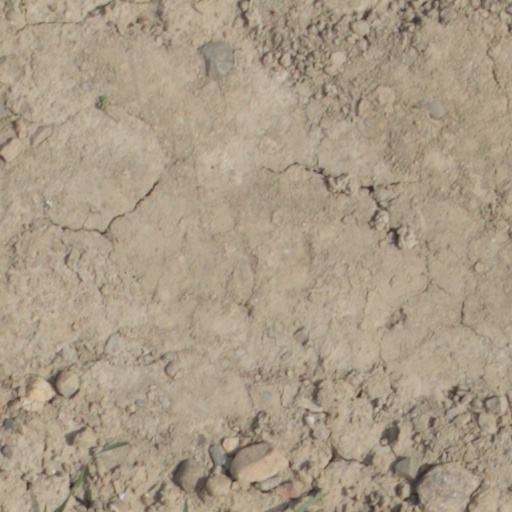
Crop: wheat